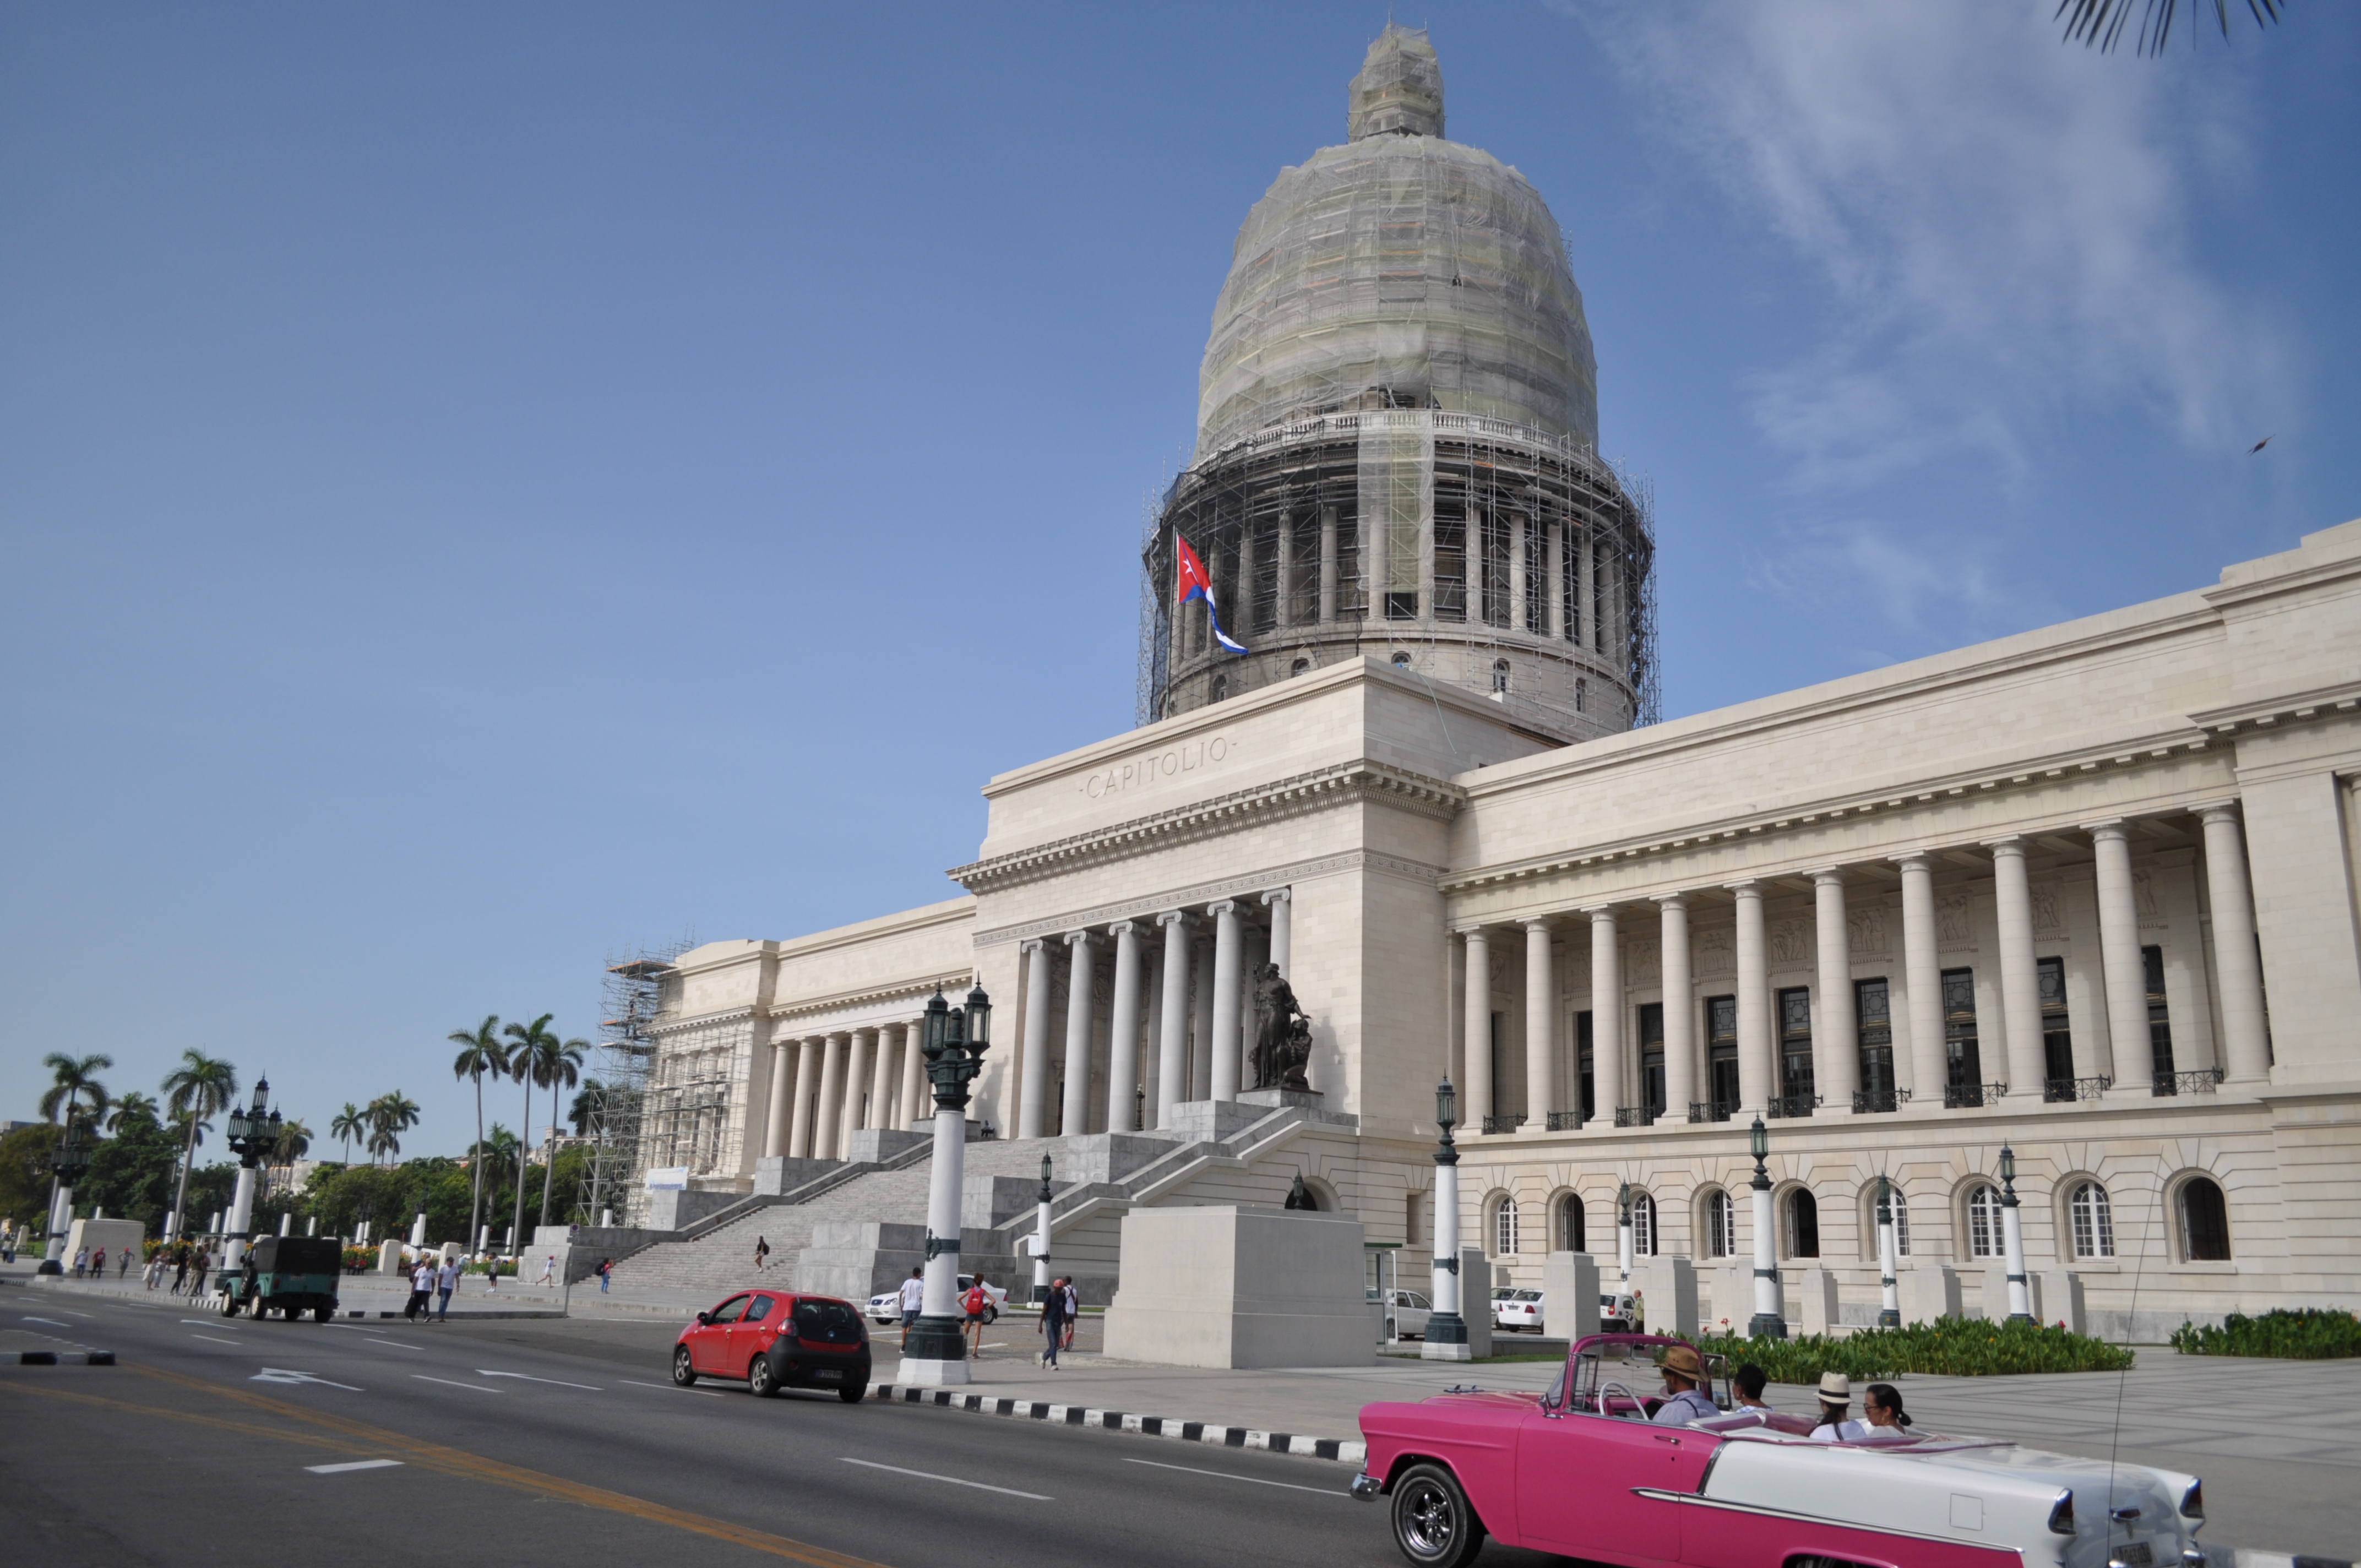
cuba, landmark, metropolitan area, building, classical architecture, sky, daytime, metropolis, architecture, downtown, city, car, plaza, facade, courthouse, presidential palace, corporate headquarters, sedan, town square